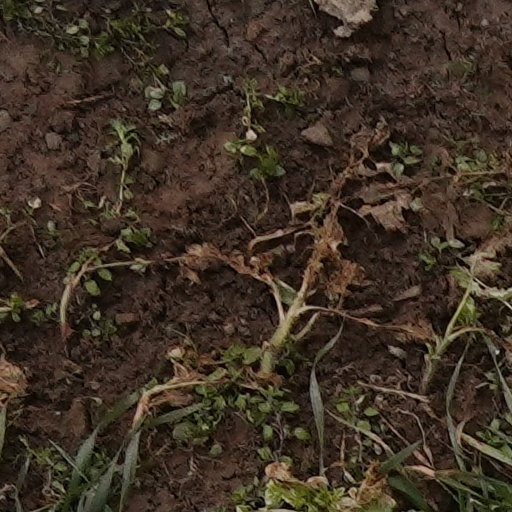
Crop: wheat